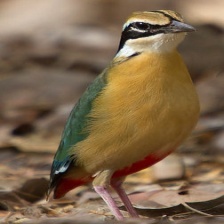
Species: INDIAN PITTA
Scientific name: PITTA BRACHYURA